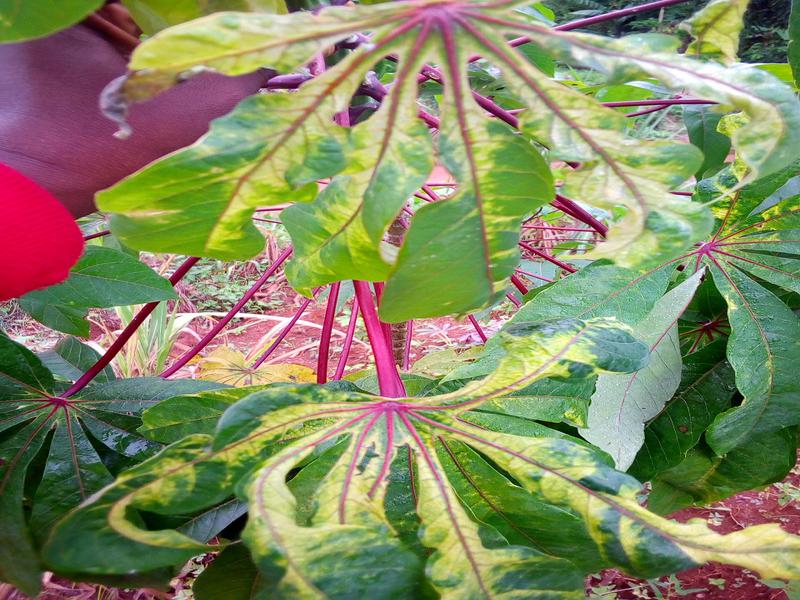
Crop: cassava
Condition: mosaic_disease